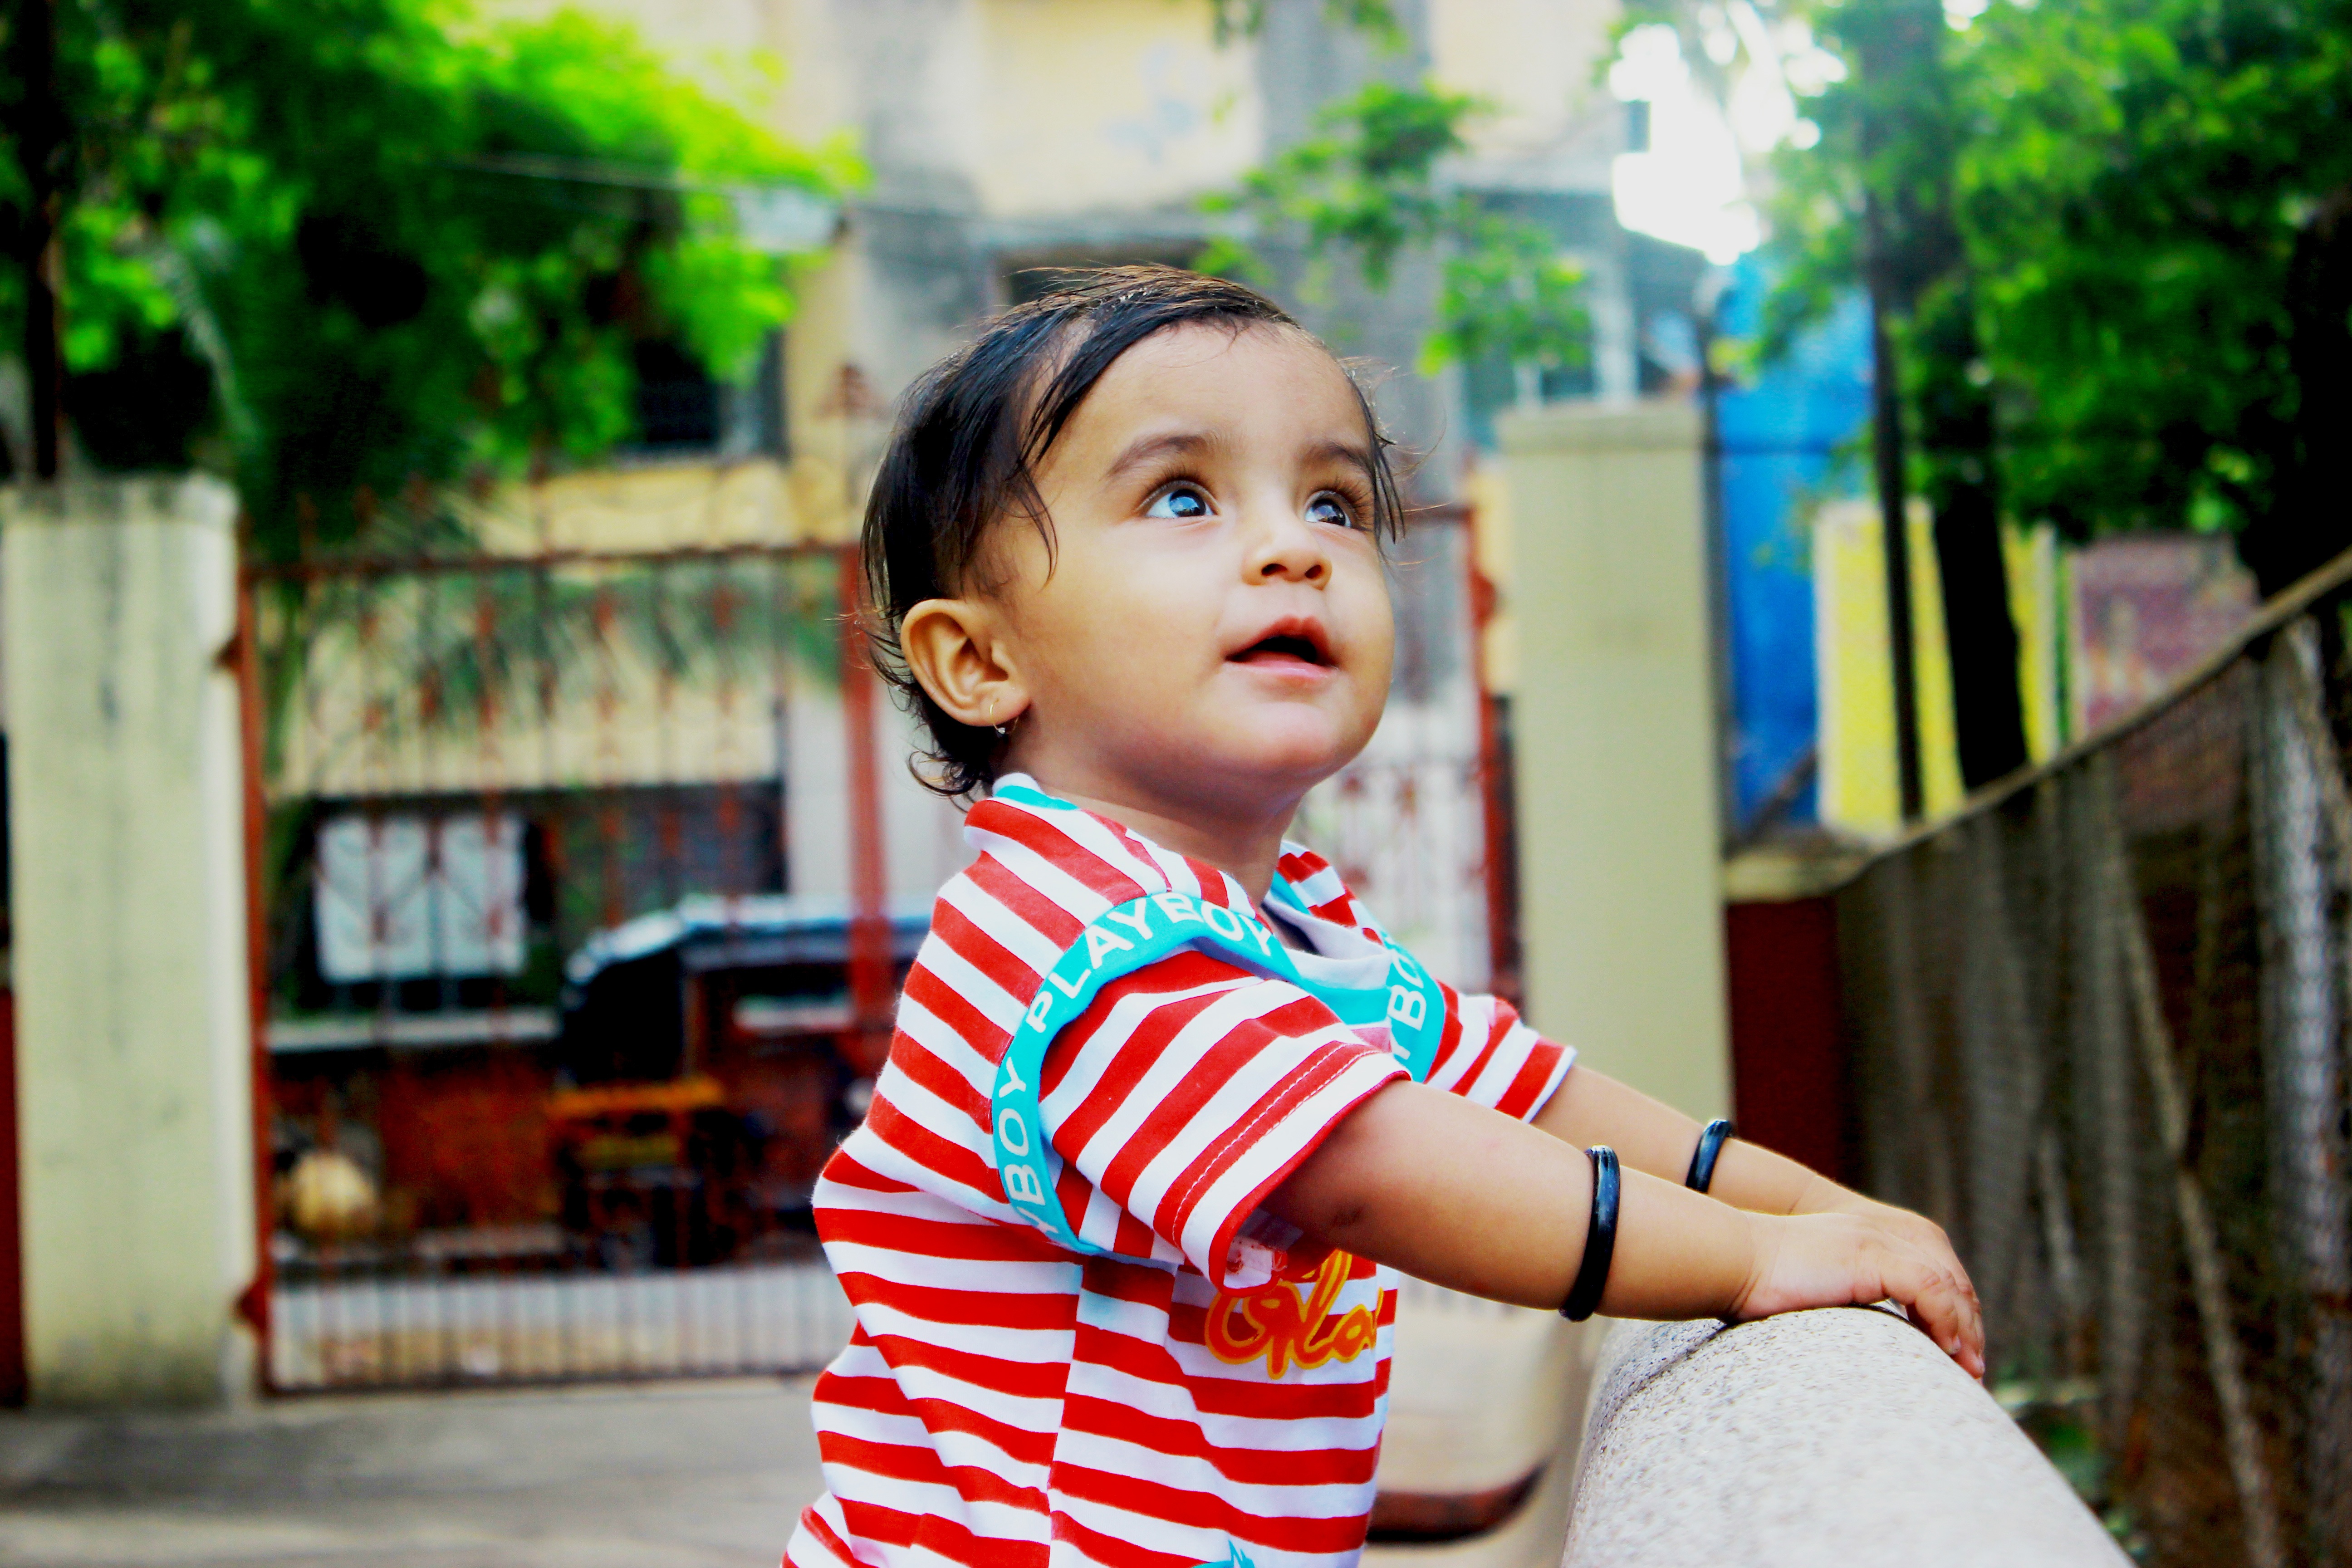
person, people, girl, boy, kid, cute, asian, portrait, spring, color, sitting, child, facial expression, childhood, smile, infant, toddler, snapshot, indian, portrait photography, human positions